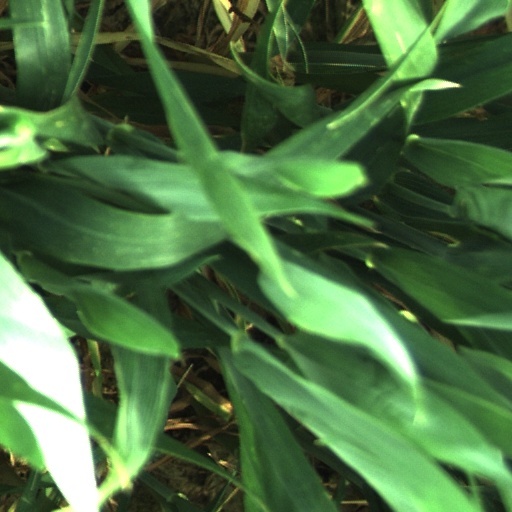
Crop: wheat